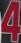
Number: 4